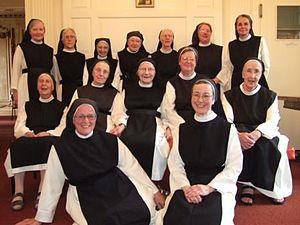
Les Cisterciennes bernardines d’Esquermes appartiennent à une branche de l’ordre cistercien. Elles suivent la règle de saint Benoît et participent à l’œuvre apostolique de l’Église par leurs activités éducatives et l’hospitalité. Les Sœurs sont réparties dans huit monastères de moniales, dans six pays. Ces monastères sont réunis autour d’un Gouvernement centralisé.